Karl Parsons

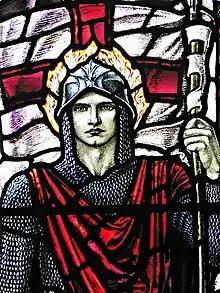
Detail of a stained glass window (1919), Church of St Laurence, East Harptree

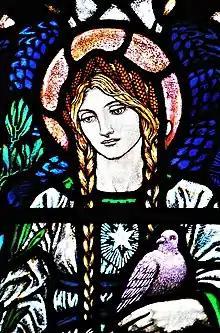
'Peace' window detail (1922) Christ Church, Fulham

The Great War saw many of the Glass House staff leave to do military service and in 1916 Parsons himself was conscripted into the